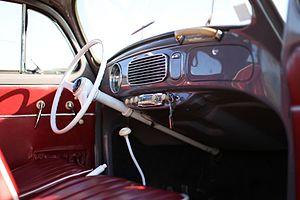
Intérieur d'une Coccinelle de 1957.
La Volkswagen Coccinelle — officiellement Volkswagen type 1 —était l' automobile la plus vendu au monde, construite par le constructeur allemand Volkswagen, ainsi nouvellement créé et dont le nom signifie « voiture du peuple ». Produite en 1938, elle est conçue par l'ingénieur autrichien Ferdinand Porsche à la demande du chancelier Adolf Hitler, alors à la tête du Troisième Reich allemand. Outil de propagande pour le régime national-socialiste, elle devient remarquable dans le monde de l'automobile pour sa diffusion et sa longévité. Elle dépasse, le 17 février 1972, le record de modèles vendus, détenu par la Ford T. Elle fut au total produite à plus de 21 529 464 exemplaires à travers le monde.